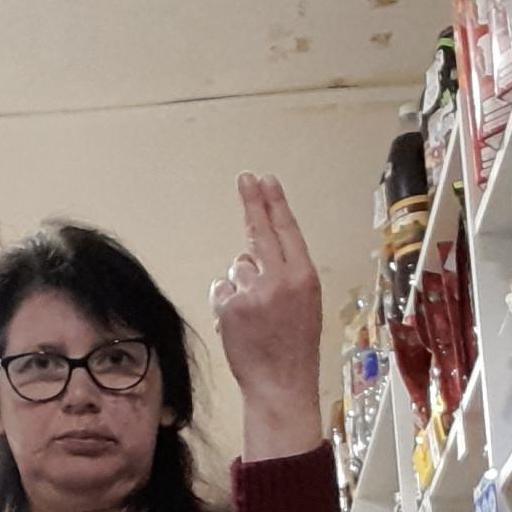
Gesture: two_up_inverted